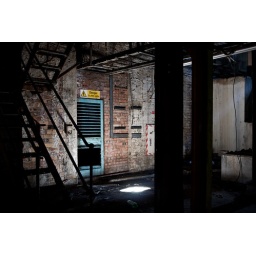
I love the glow caused by the light bouncing off the floor from a hole in the roof